Electoral district IV (Croatian Parliament)

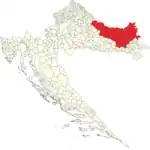

Under 2023 revision district boundaries were redrawn according to suggestion of Constitutional Court to compel proportional number of voters.